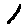
Label: 1